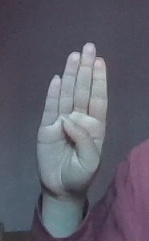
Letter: kaaf